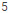
Number: 5